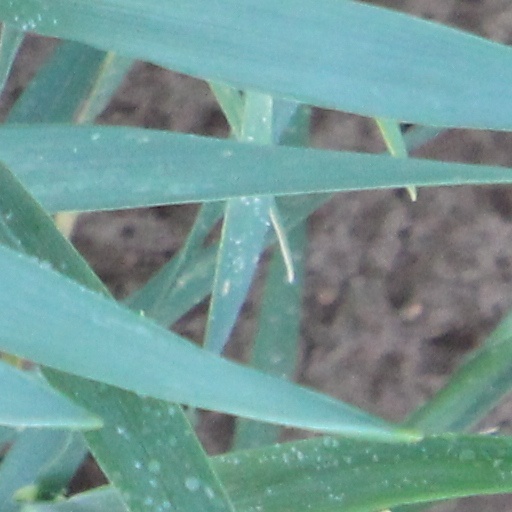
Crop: wheat